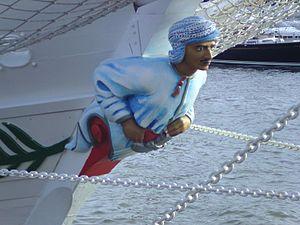
Le Shabab Oman est une goélette à trois mâts à huniers, à coque bois, transformée en 1984 en trois-mâts goélette. Il appartient au sultanat d'Oman et sert de navire-école et forme des cadets de la Marine omanaise, la Garde royale et de la police royale d'Oman. Le navire constitue une vitrine culturelle et représentative du sultanat d'Oman dans le monde. Ainsi il s'est rendu dans de nombreux pays : Afrique, Proche Orient, Amérique du Nord, Océanie et Europe.